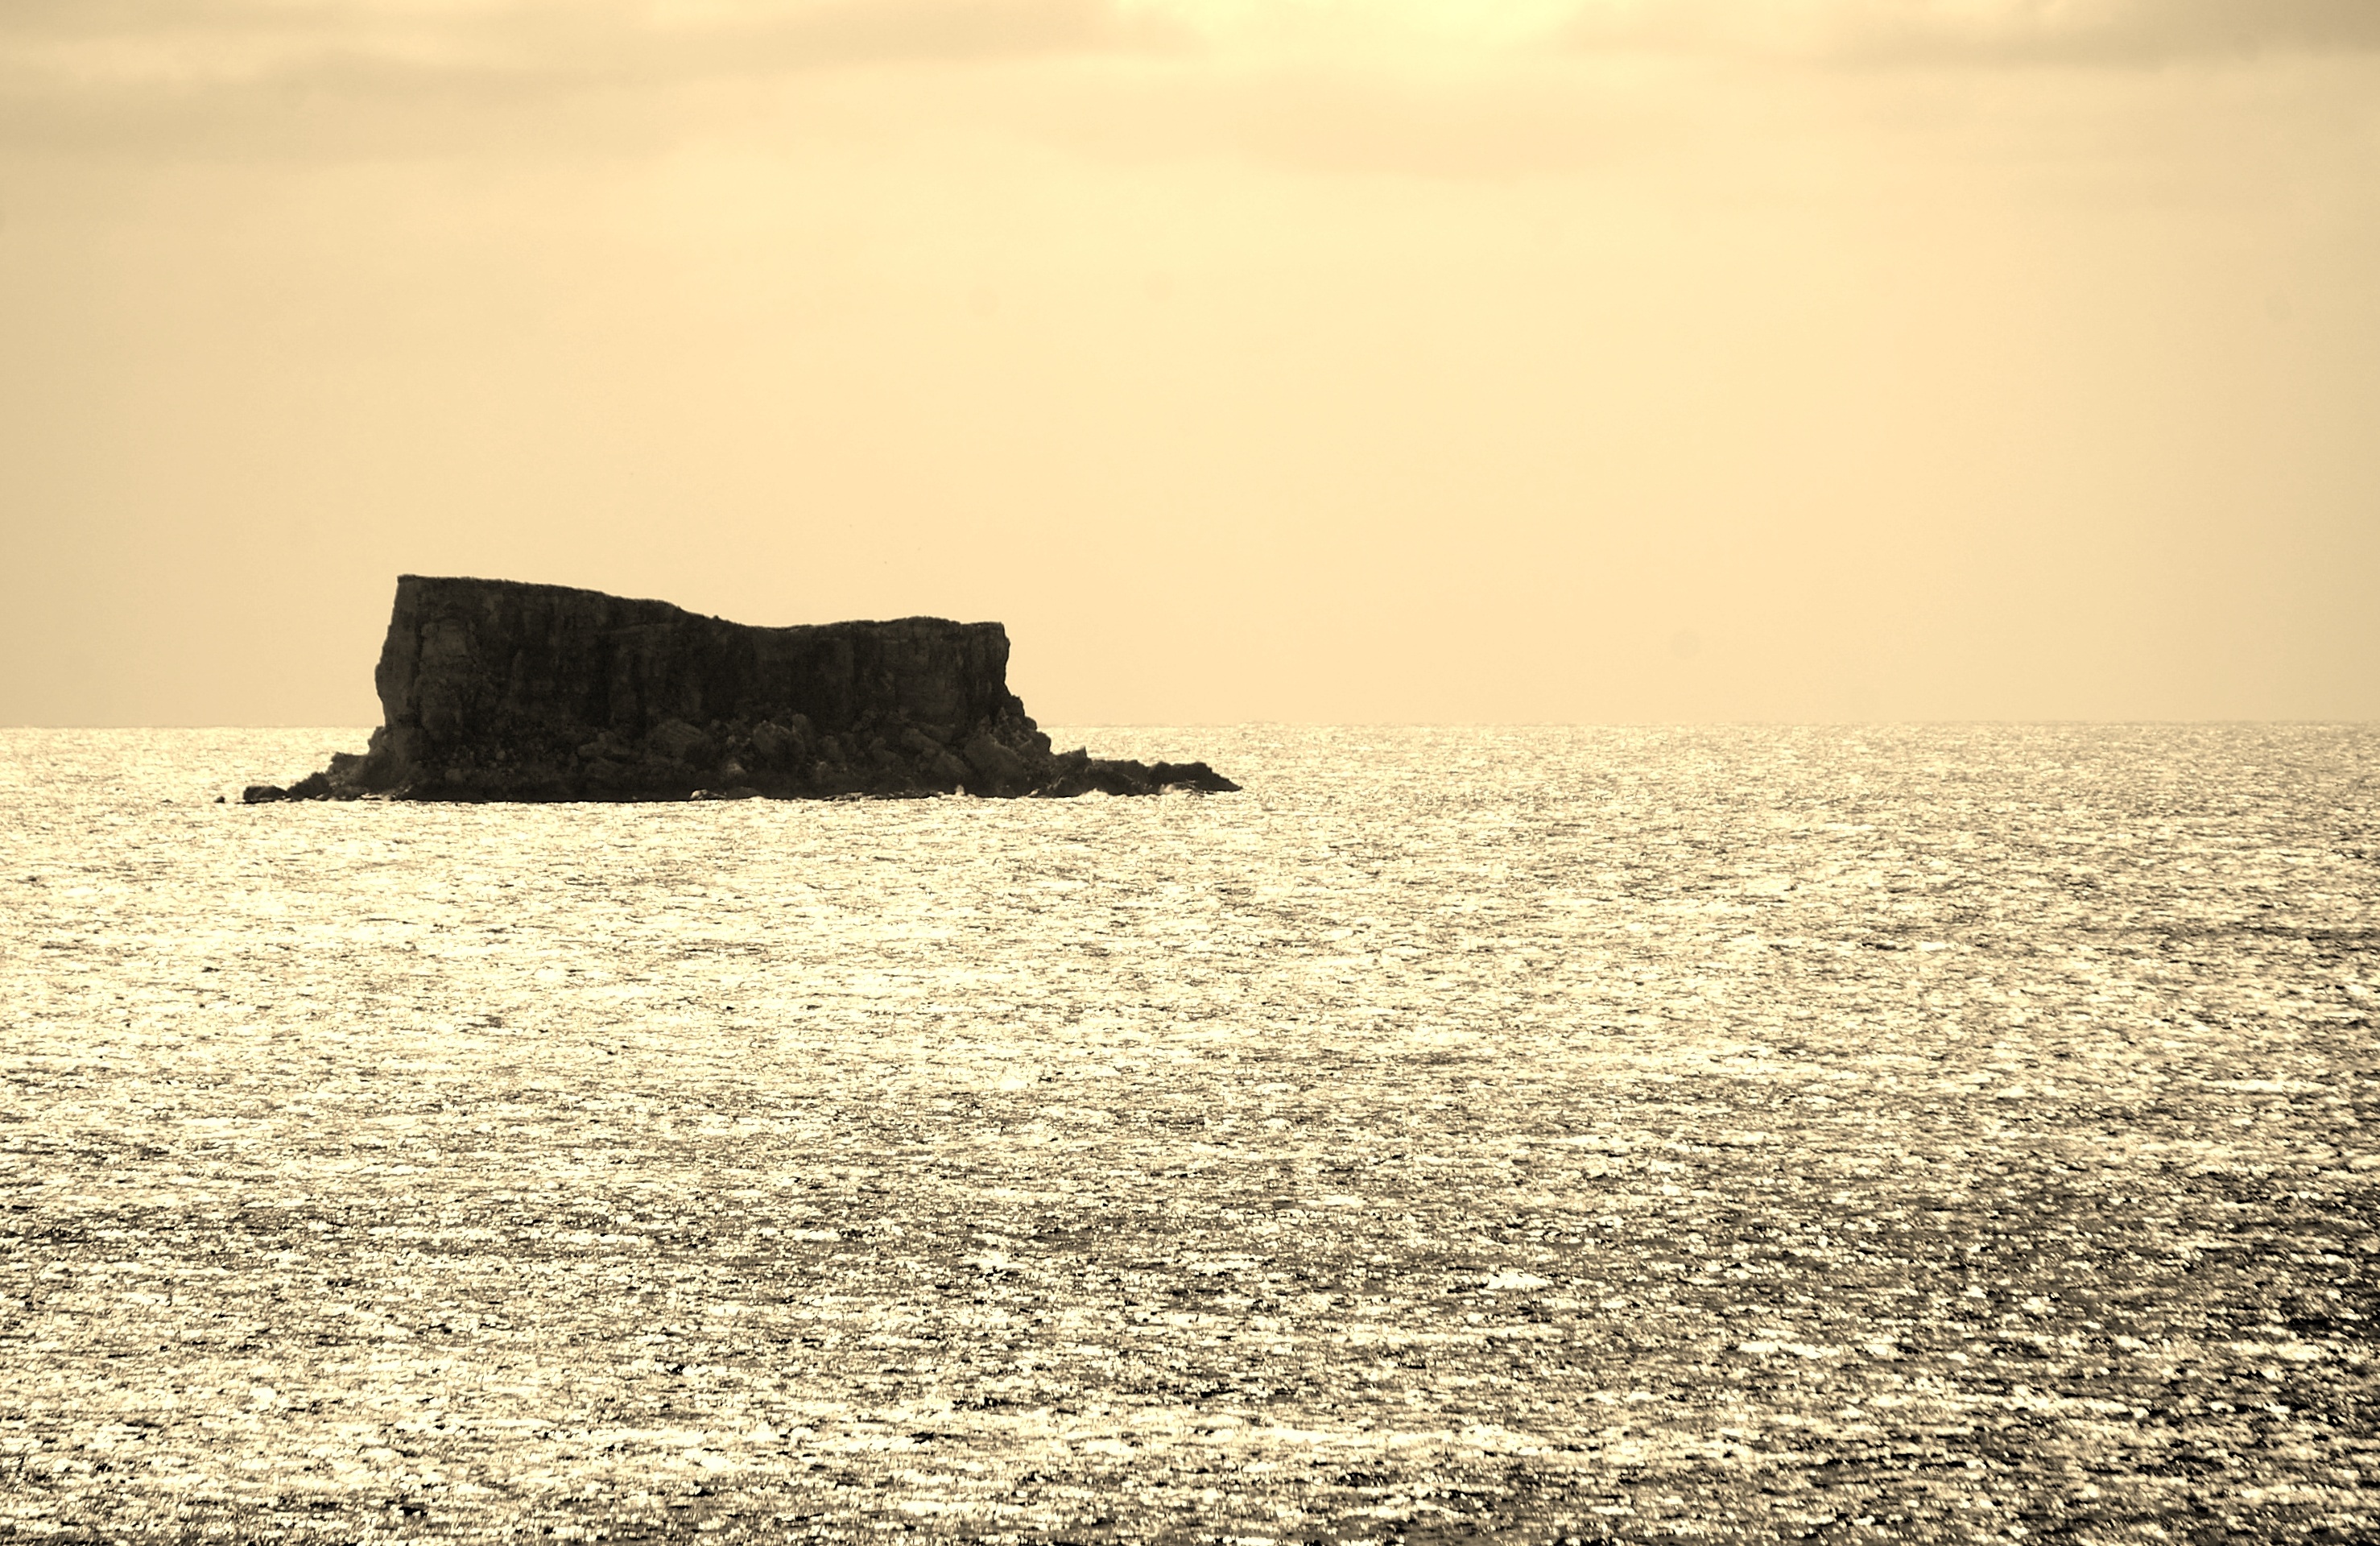
beach, sea, coast, sand, rock, ocean, horizon, sunset, sunlight, morning, shore, wave, wind, terrain, material, body of water, atmospheric phenomenon